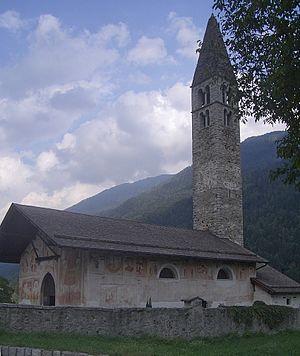
Pelugo est une commune italienne d'environ 400 habitants située dans la province autonome de Trente dans la région du Trentin-Haut-Adige dans le nord-est de l'Italie.